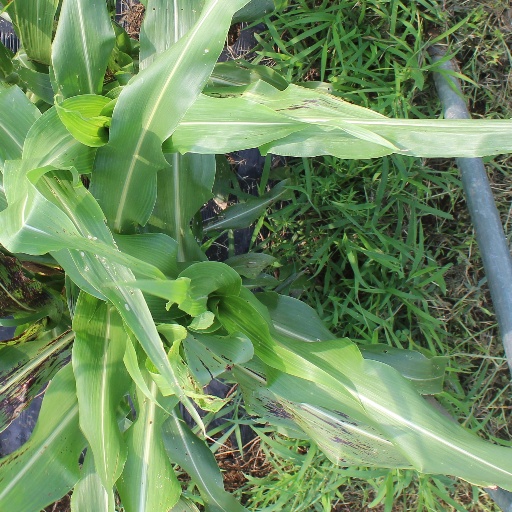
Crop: sorghum